Floyd Mayweather Jr.

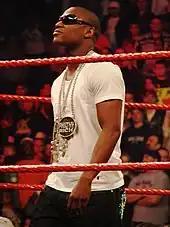
Mayweather, wearing sunglasses, white T-shirt and chains, in wrestling ring with red ropes

On June 7, 2011, Mayweather announced via Twitter that he was set to fight WBC welterweight champion and "The Ring" #2-ranked welterweight Victor Ortiz on September 17. Ortiz was Mayweather's first challenger in 16 months. The fight took place at the MGM Grand Garden Arena. From round one, Mayweather used his speed, skills and accurate right hand to tag Ortiz repeatedly. Mayweather seemed in control through the first three rounds, judges' scores were 30–27, 30–27, and 29–28 for Mayweather, in the fourth round Ortiz had some success, landing a few shots and stinging Mayweather before bulling him into the corner. He then rammed Mayweather in the face with an intentional headbutt, opening a cut on the inside and outside of Mayweather's mouth. Referee Joe Cortez immediately called time out and docked Ortiz a point for the blatant foul. Ortiz, apparently acknowledging his wrongdoing, hugged Mayweather in the corner and even appeared to kiss him.